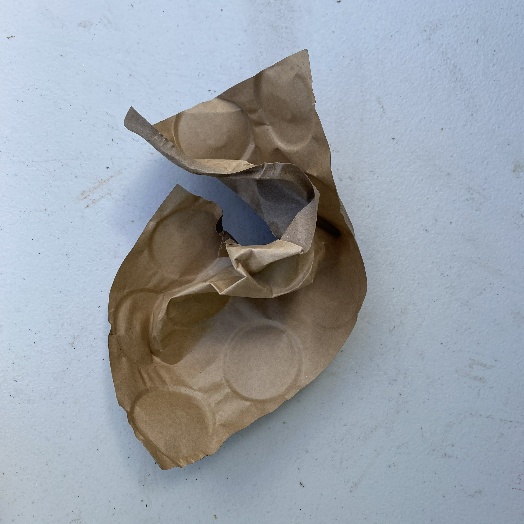
Label: Cardboard